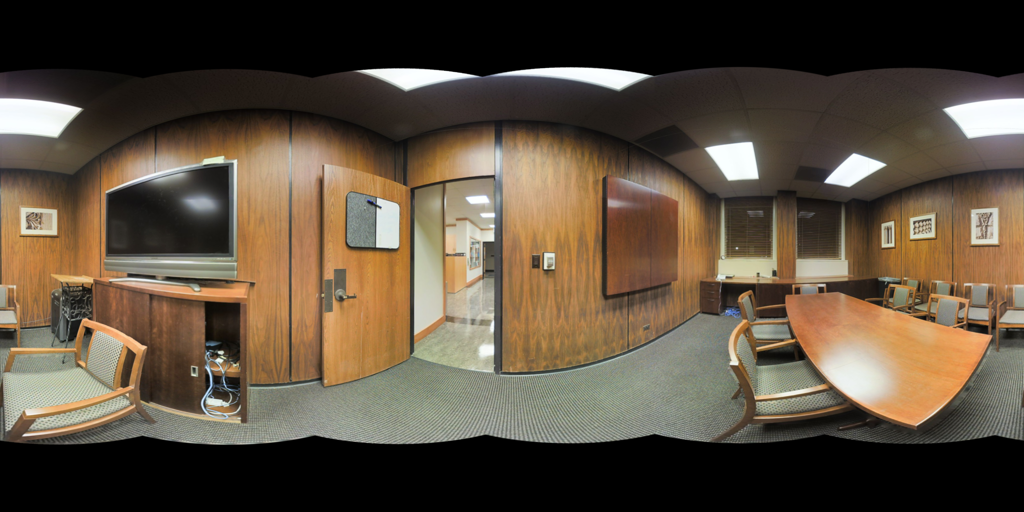
Referred object: the wall-mounted flat-screen TV

Referred object: the large flat-screen television